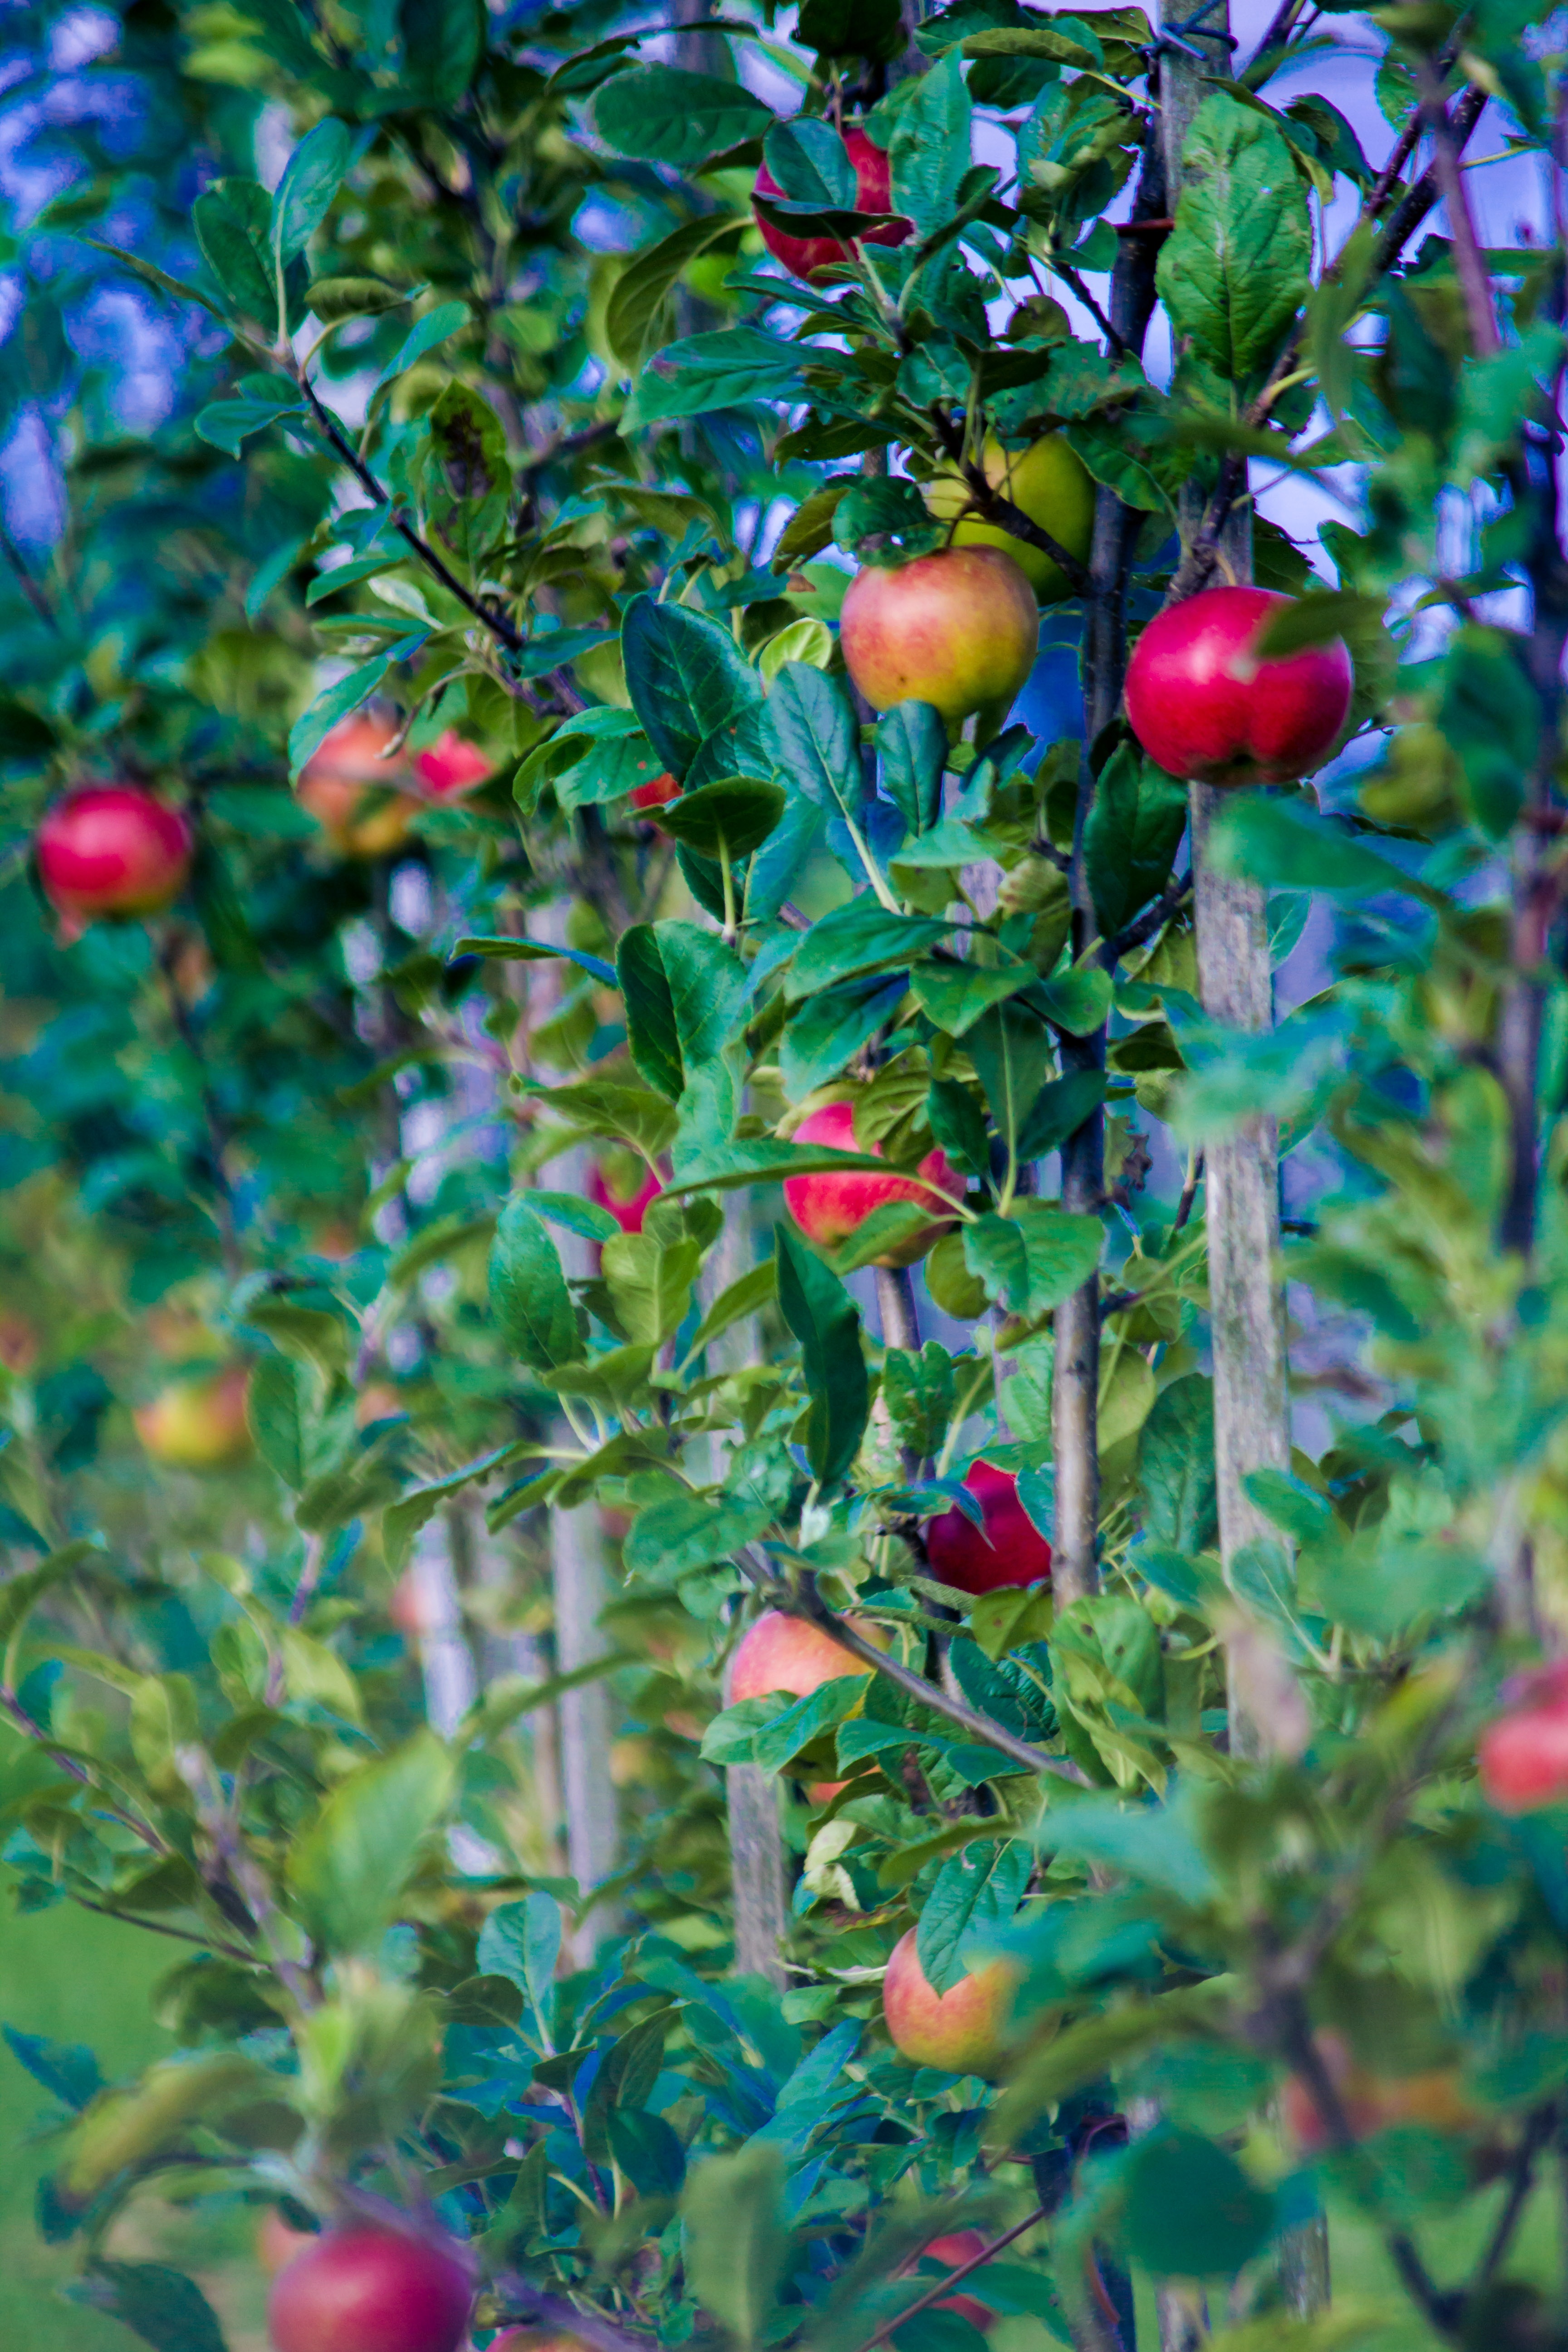
apple, tree, nature, branch, plant, fruit, berry, sweet, leaf, flower, bush, orange, food, green, red, produce, evergreen, autumn, garden, flora, delicious, shell, juice, jam, leaves, shrub, fruit tree, fruits, plantation, october, pick, frisch, most, bless you, august, rose hip, flowering plant, rose family, acerola, malpighia, apfelernte, fruit juice, compote, land plant